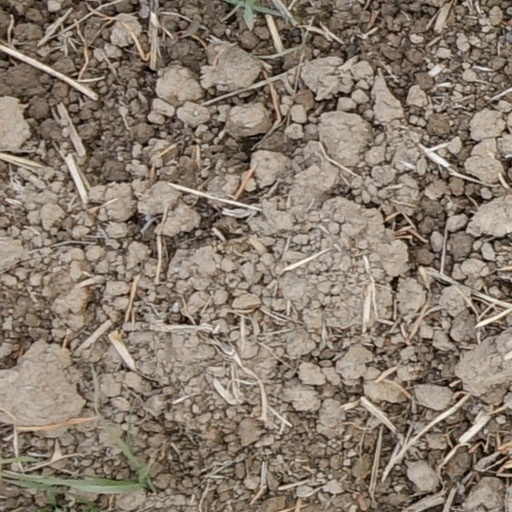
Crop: wheat